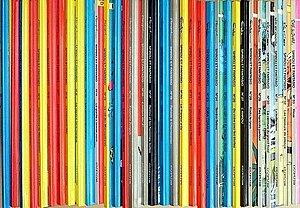
Les trente trois premiers titres de Spirou et Fantasio.
Les aventures de Spirou et Fantasio ont été gérées par plusieurs auteurs. Le présent article aborde dans le détail la période Franquin qui court de 1946 à 1968, année pendant laquelle Franquin a cessé son apport à la série.
Spirou et Fantasio est une série de bande dessinée publiée dans le Journal de Spirou. Sa publication a commencé en 1938 et la série est devenue l'une des bandes dessinées franco-belges les plus populaires, considérée comme un classique au même titre qu’Astérix ou Tintin. Elle met en scène les personnages de Spirou et Fantasio, reporters, accompagnés le plus souvent de l'écureuil apprivoisé de Spirou : Spip et, à partir du 4ᵉ album, du Marsupilami. Leurs aventures les amènent à affronter des gangsters divers et variés, ainsi que des dictateurs et autres savants fous dans des aventures mêlant humour, science-fiction et fantastique.